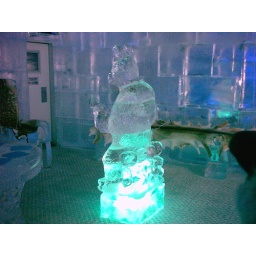
bear in a bar made of ice